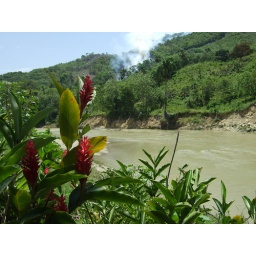
A fire burns in the forest across the river in the Dominican Republic.